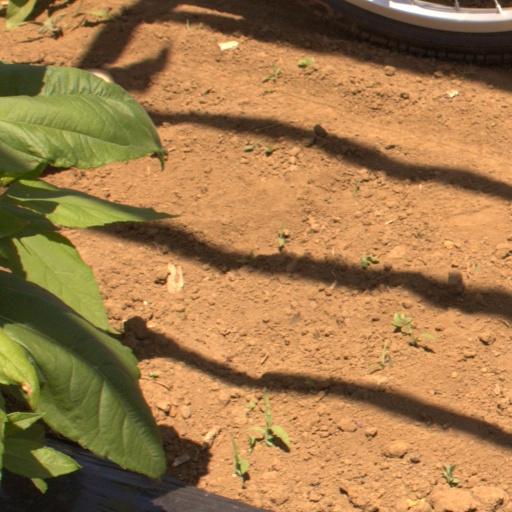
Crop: Jerusalem artichoke